Dolla Richmond

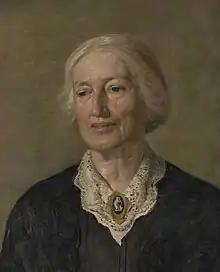
Portrait (cropped) of Richmond by Harry Linley Richardson

Dorothy Kate Richmond (12 September 1861 – 16 April 1935), known as Dolla Richmond, was a New Zealand painter noted for her watercolour paintings of natural plants and animals and panoramic landscapes.